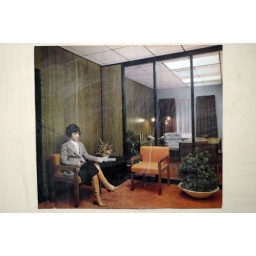
The girl in the room on the bathroom wall